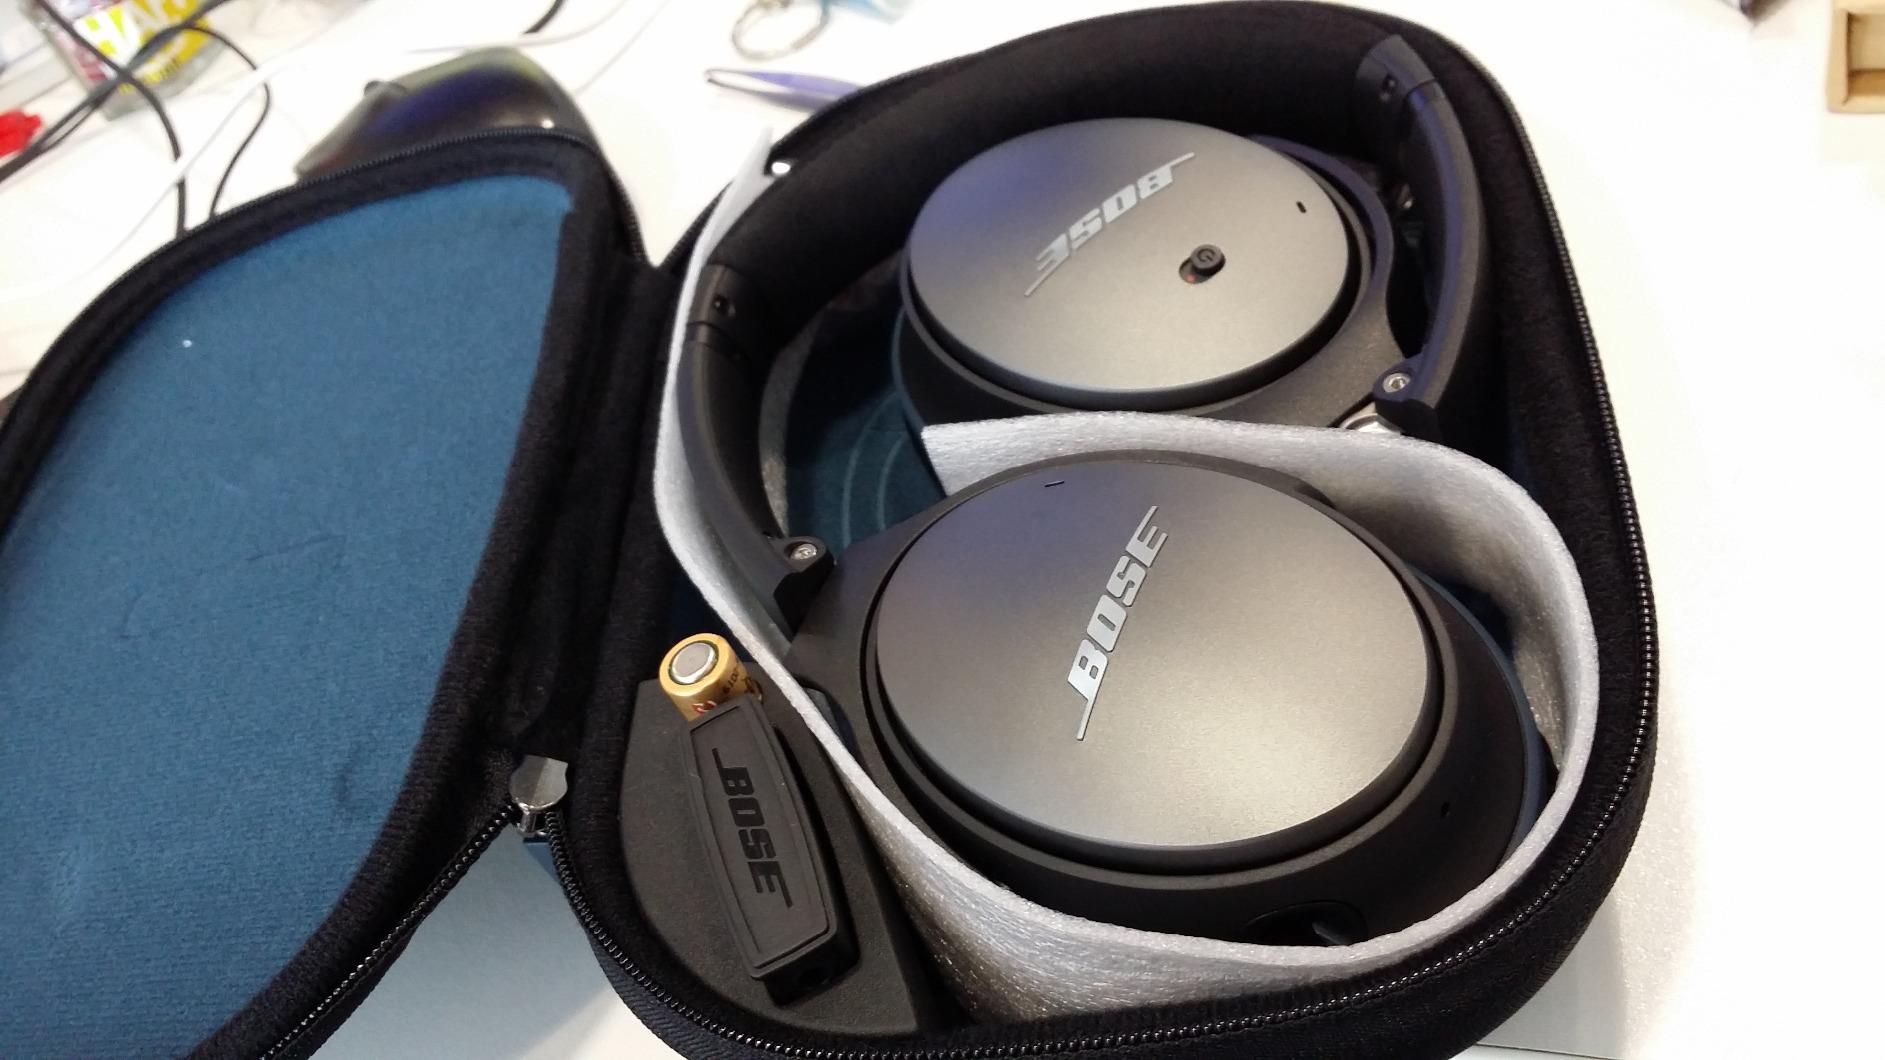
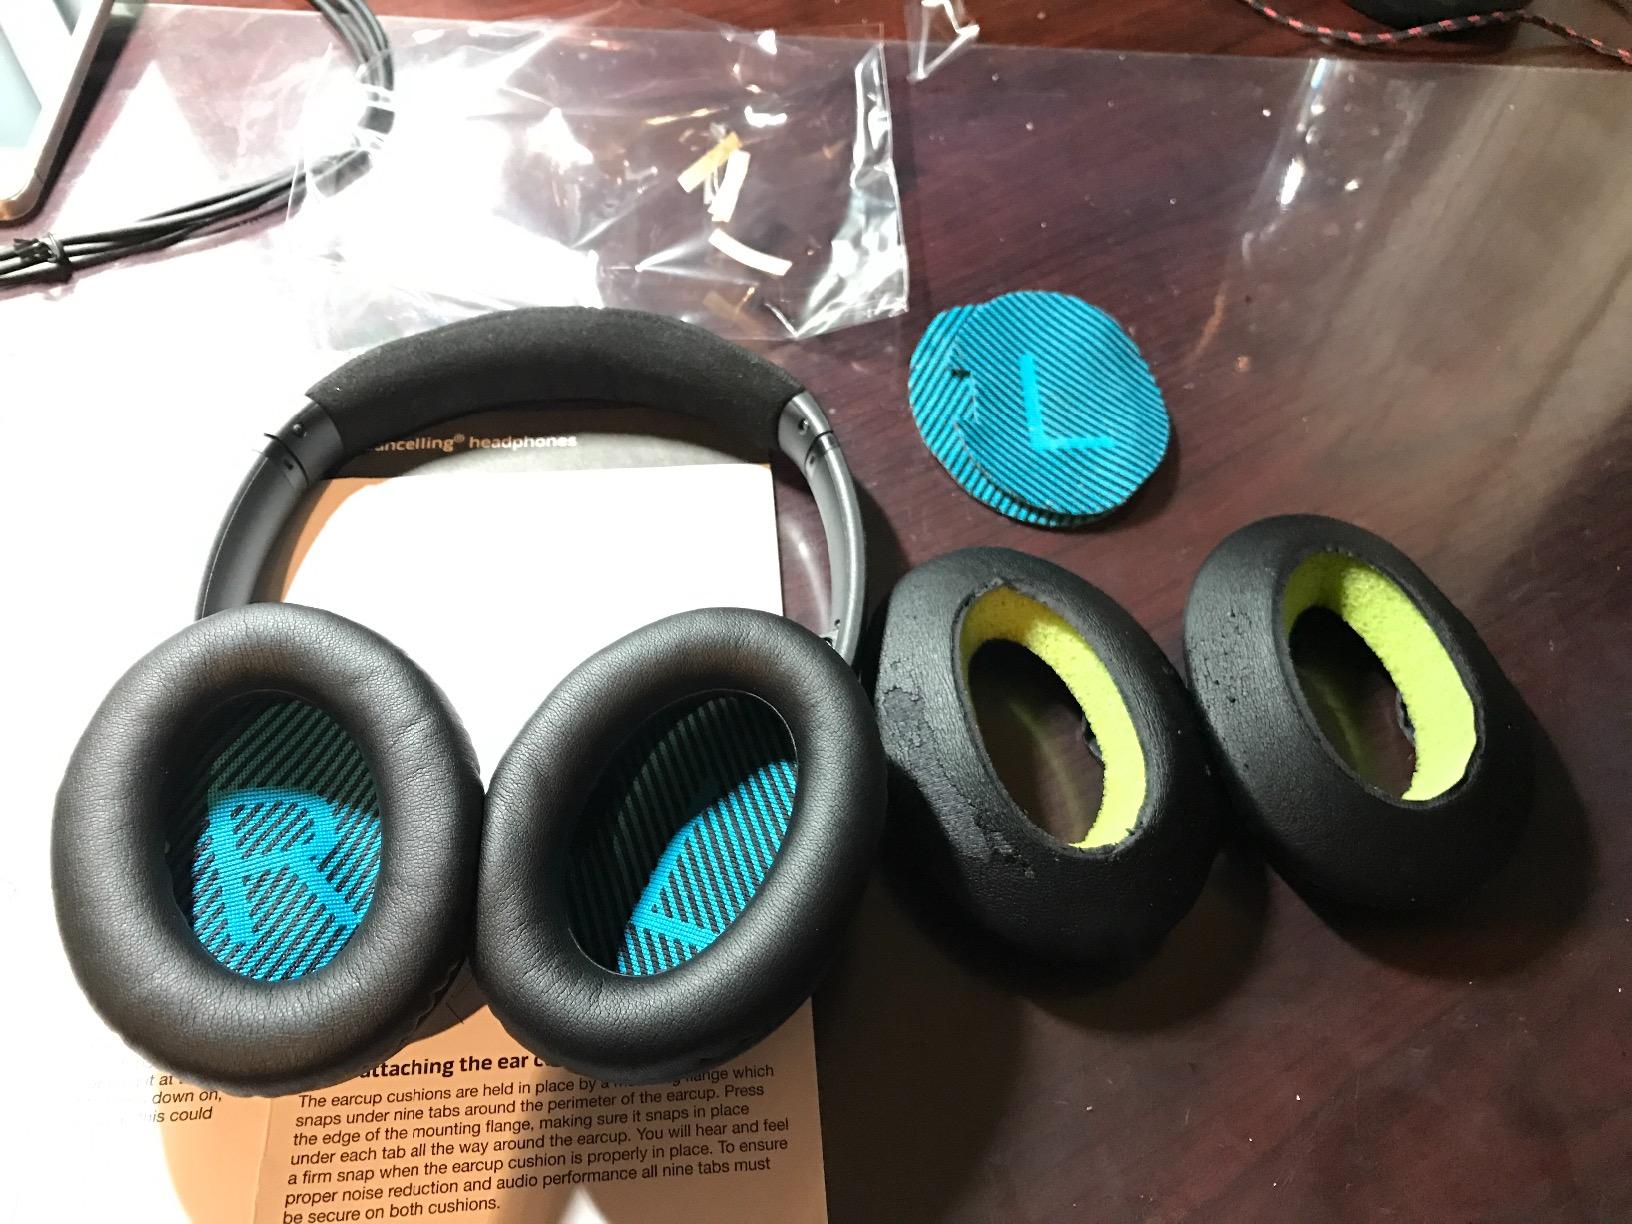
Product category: headphones
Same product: yes